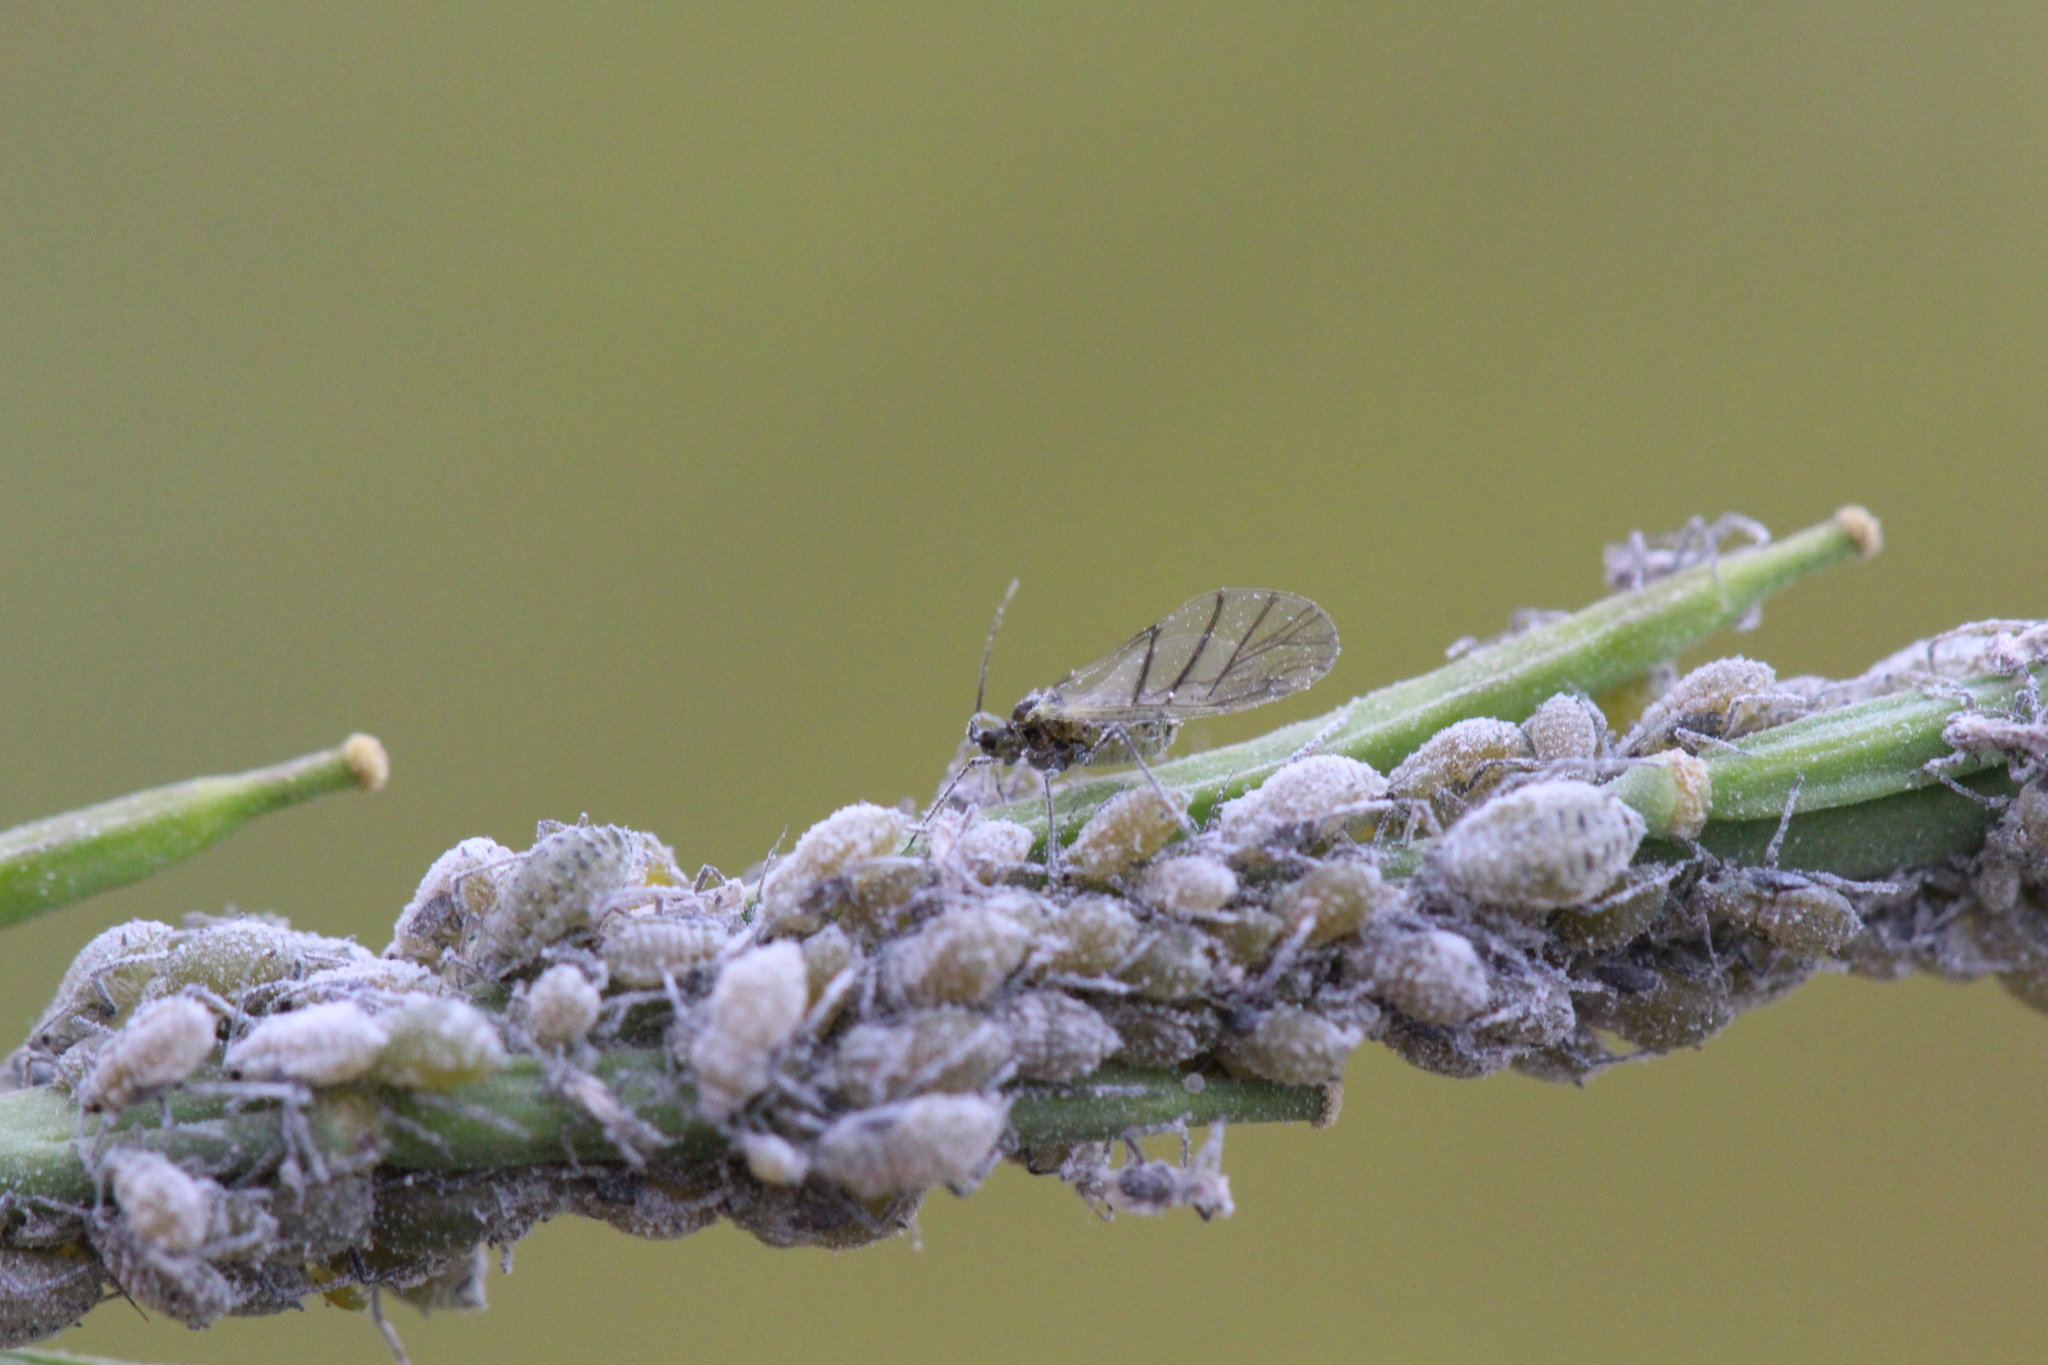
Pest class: cabbage_aphid